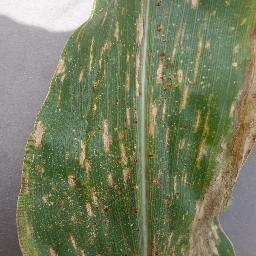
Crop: corn
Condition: (maize)_cercospora_spot_gray_spot